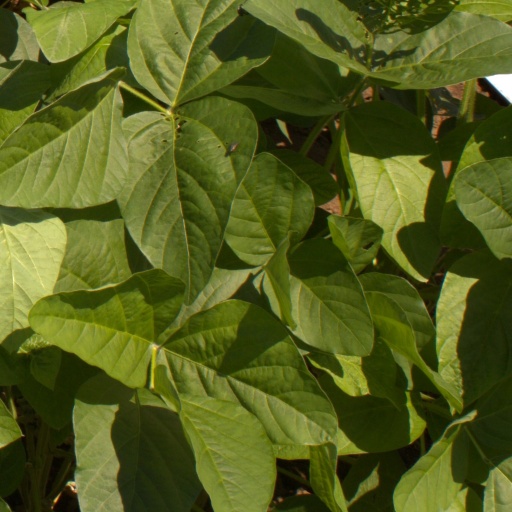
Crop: soybean